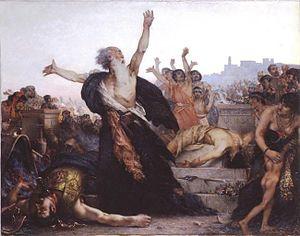
Cette page recense les lauréats du prix de Rome en peinture, récompense inaugurée en 1663, et de façon officielle en 1667, par l'Académie royale de peinture et de sculpture à Paris, et supprimée par une réforme, après 1968.
Henri-Camille Danger est un peintre français.